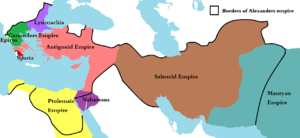
Un diadoque est un terme désignant les personnages qui, dans l'Antiquité, eurent prétention à être « successeur » ou « dauphin » à un trône. Les Diadoques désignent plus spécifiquement les généraux et compagnons d'Alexandre le Grand qui luttèrent les uns contre les autres pour obtenir le contrôle de son immense empire après sa mort en 323 av. J.-C. Se disputant le titre royal et les territoires conquis, ils donnèrent naissance aux principales dynasties grecques de l'époque hellénistique, à l'instar des Lagides fondés par Ptolémée Iᵉʳ Sôter, des Séleucides fondés par Séleucos Iᵉʳ Nikator, ou des Antigonides fondés par Antigone le Borgne. Les guerres des Diadoques marquent traditionnellement le début de l'époque hellénistique.
Cette liste des Royaumes antiques d'Anatolie ne comprend pas les premiers royaumes qui étaient des villes-états sauf ceux qui ont profondément marqué l'histoire. L'Anatolie a été le berceau de nombreux royaumes ; les royaumes envahisseurs ont également été indiqués.
Les guerres des Diadoques sont les conflits qui interviennent pour le partage de l'empire d'Alexandre le Grand, mort en 323 av. J.-C., entre ses successeurs ou Diadoques. Elles se déroulent de 322 à 281 avec des périodes de trêve. Elles opposent dans un premier temps le régent Perdiccas aux « forces centrifuges » dont Ptolémée, Séleucos et Antigone, les principaux satrapes macédoniens. Elles opposent ensuite les Antigonides, candidats à un empire eurasiatique, à une coalition regroupant Ptolémée, Séleucos, Lysimaque et Cassandre, bientôt devenus rois, tandis que les héritiers légitimes d'Alexandre sont éliminés. En Europe, elles mettent en jeu la succession d'Antipater, alors que certaines cités grecques luttent toujours contre l'hégémonie de la Macédoine.